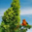
Label: pine_tree